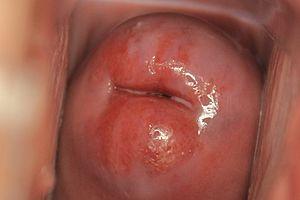
Ectropion est un terme utilisé en ophtalmologie, mais aussi en gynécologie.